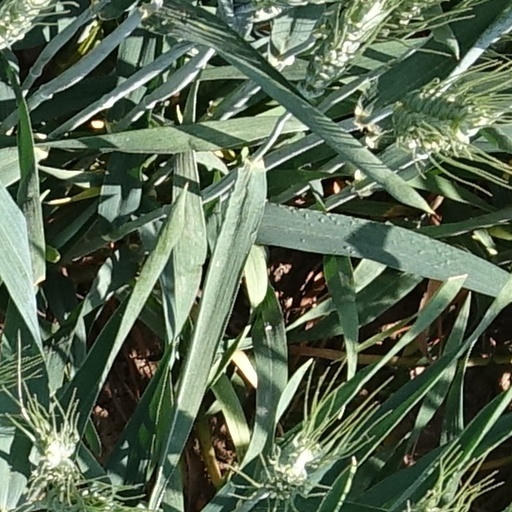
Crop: wheat